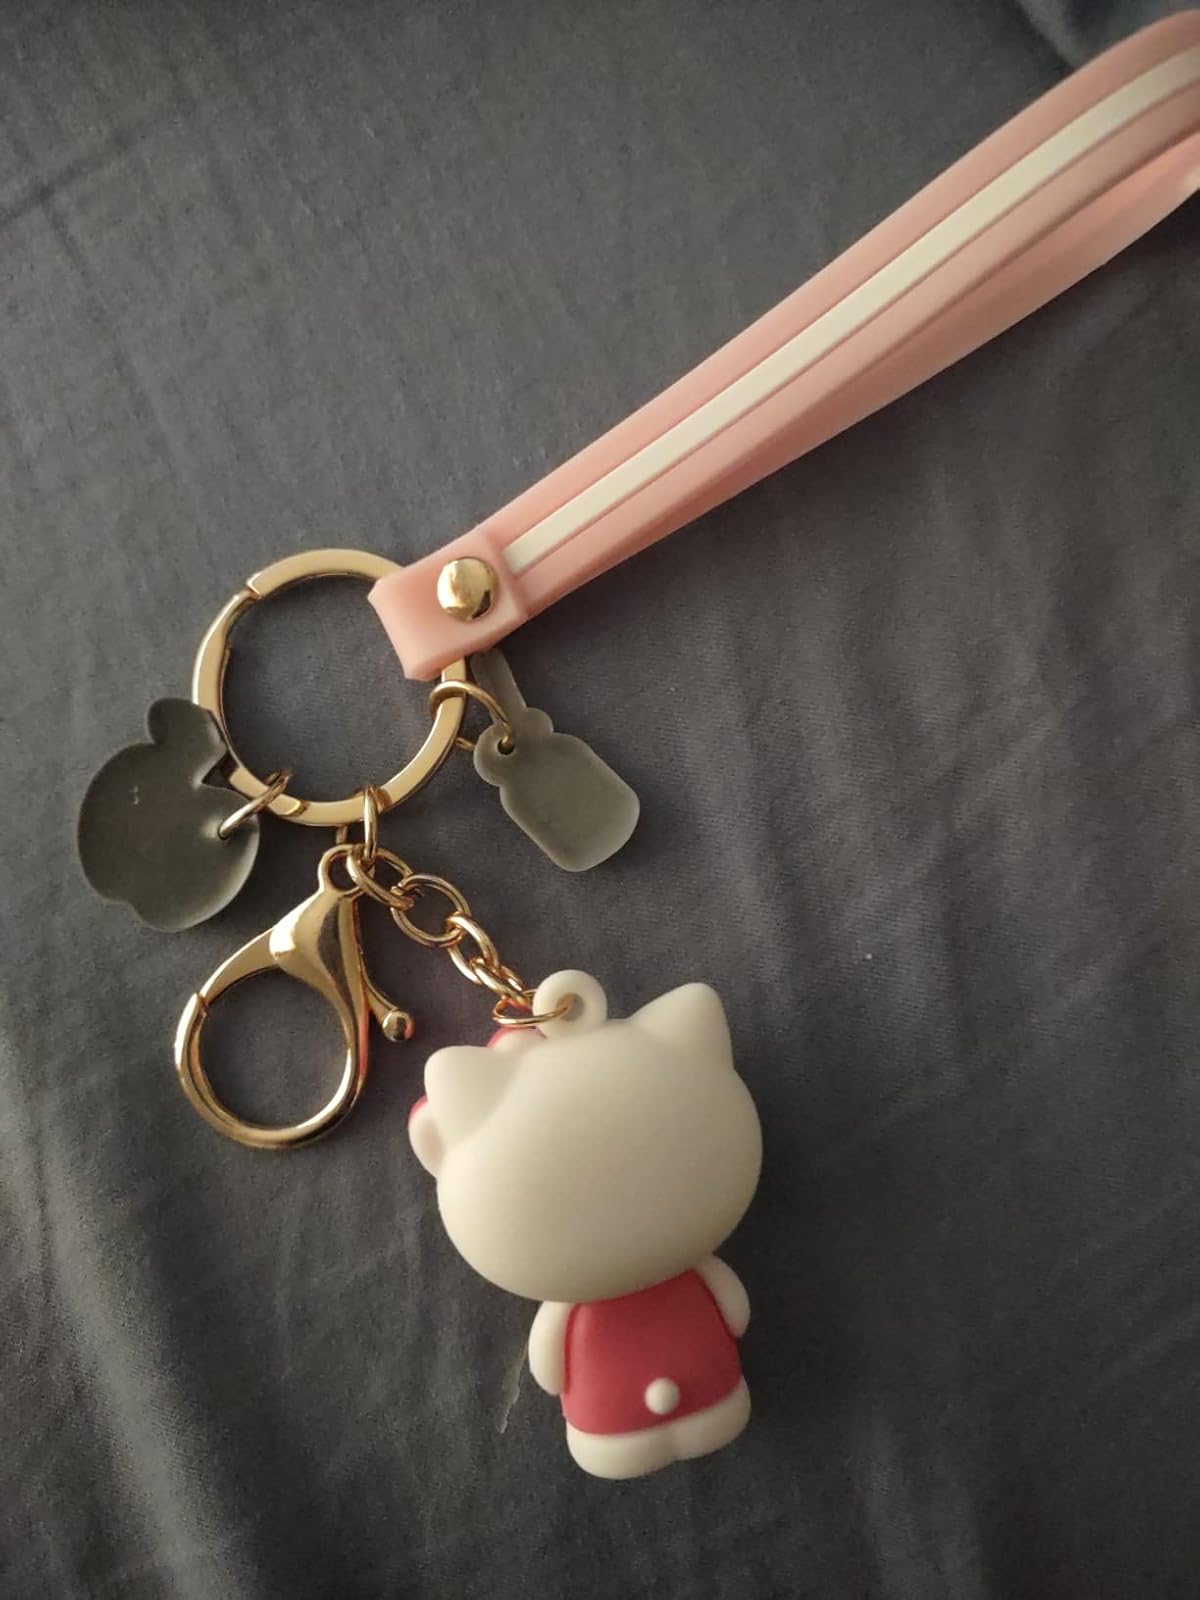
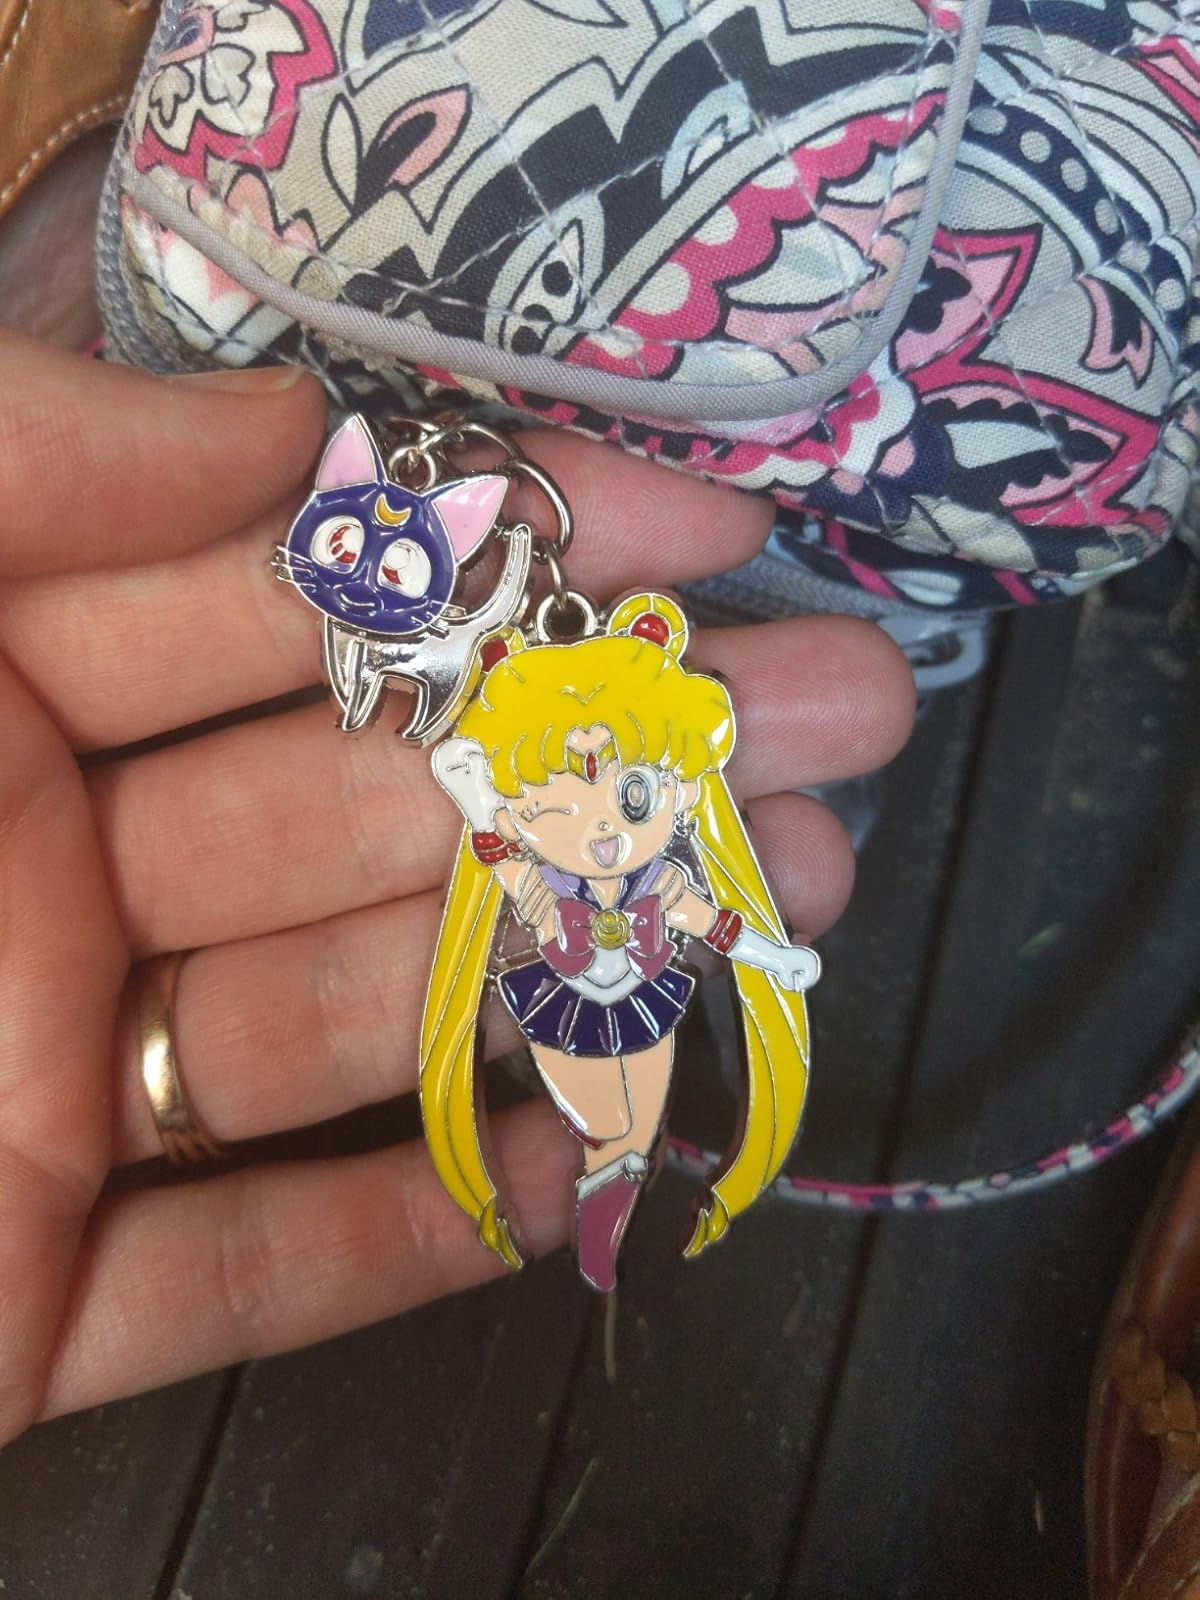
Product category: accessories_keychain
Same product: no